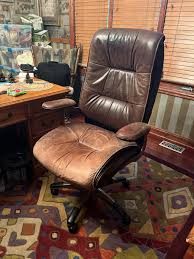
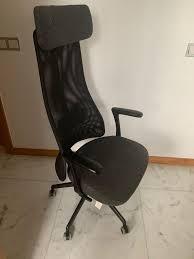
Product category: items_chair
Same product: no